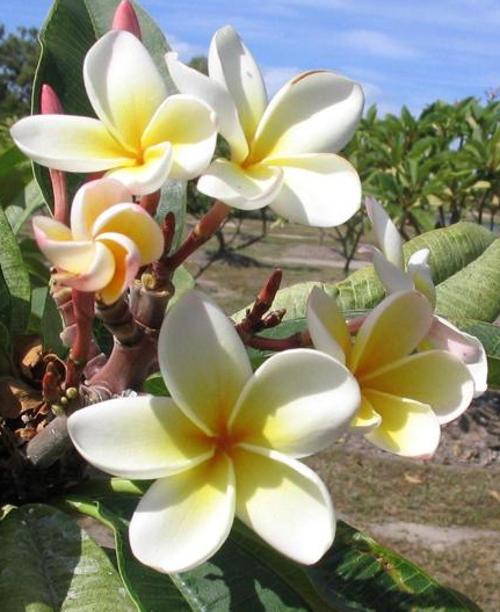
Label: frangipani